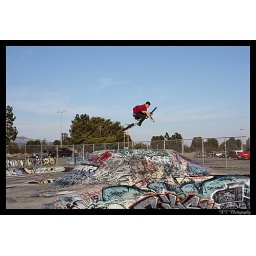
Inverted table over the tower